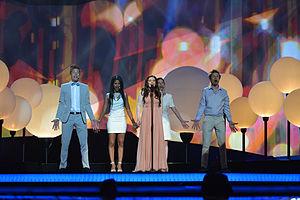
La Russie participe au Concours Eurovision de la chanson, depuis sa trente-neuvième édition, en 1994, et l’a remporté à une reprise, en 2008.